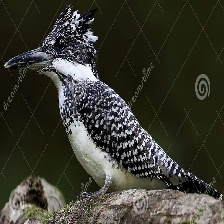
Species: CRESTED KINGFISHER
Scientific name: MEGACERYLE LUGUBRIS